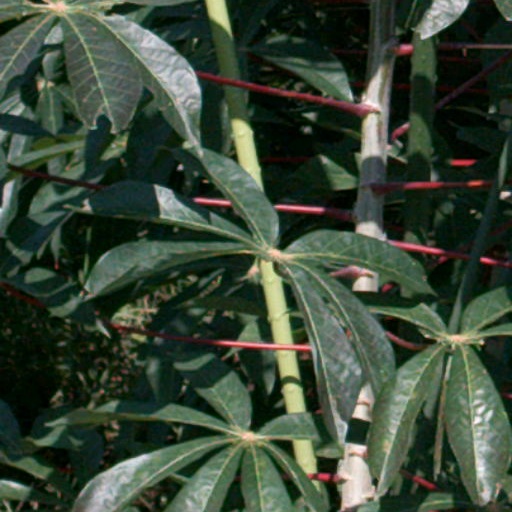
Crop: cassava